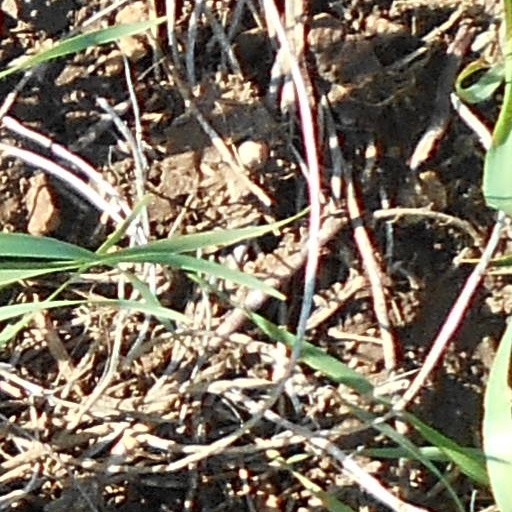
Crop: wheat